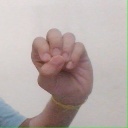
अक्षर: उ